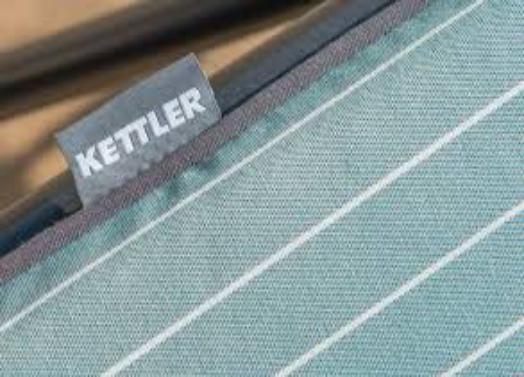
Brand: kettler
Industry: Necessities